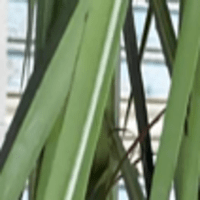
Label: Healthy sample